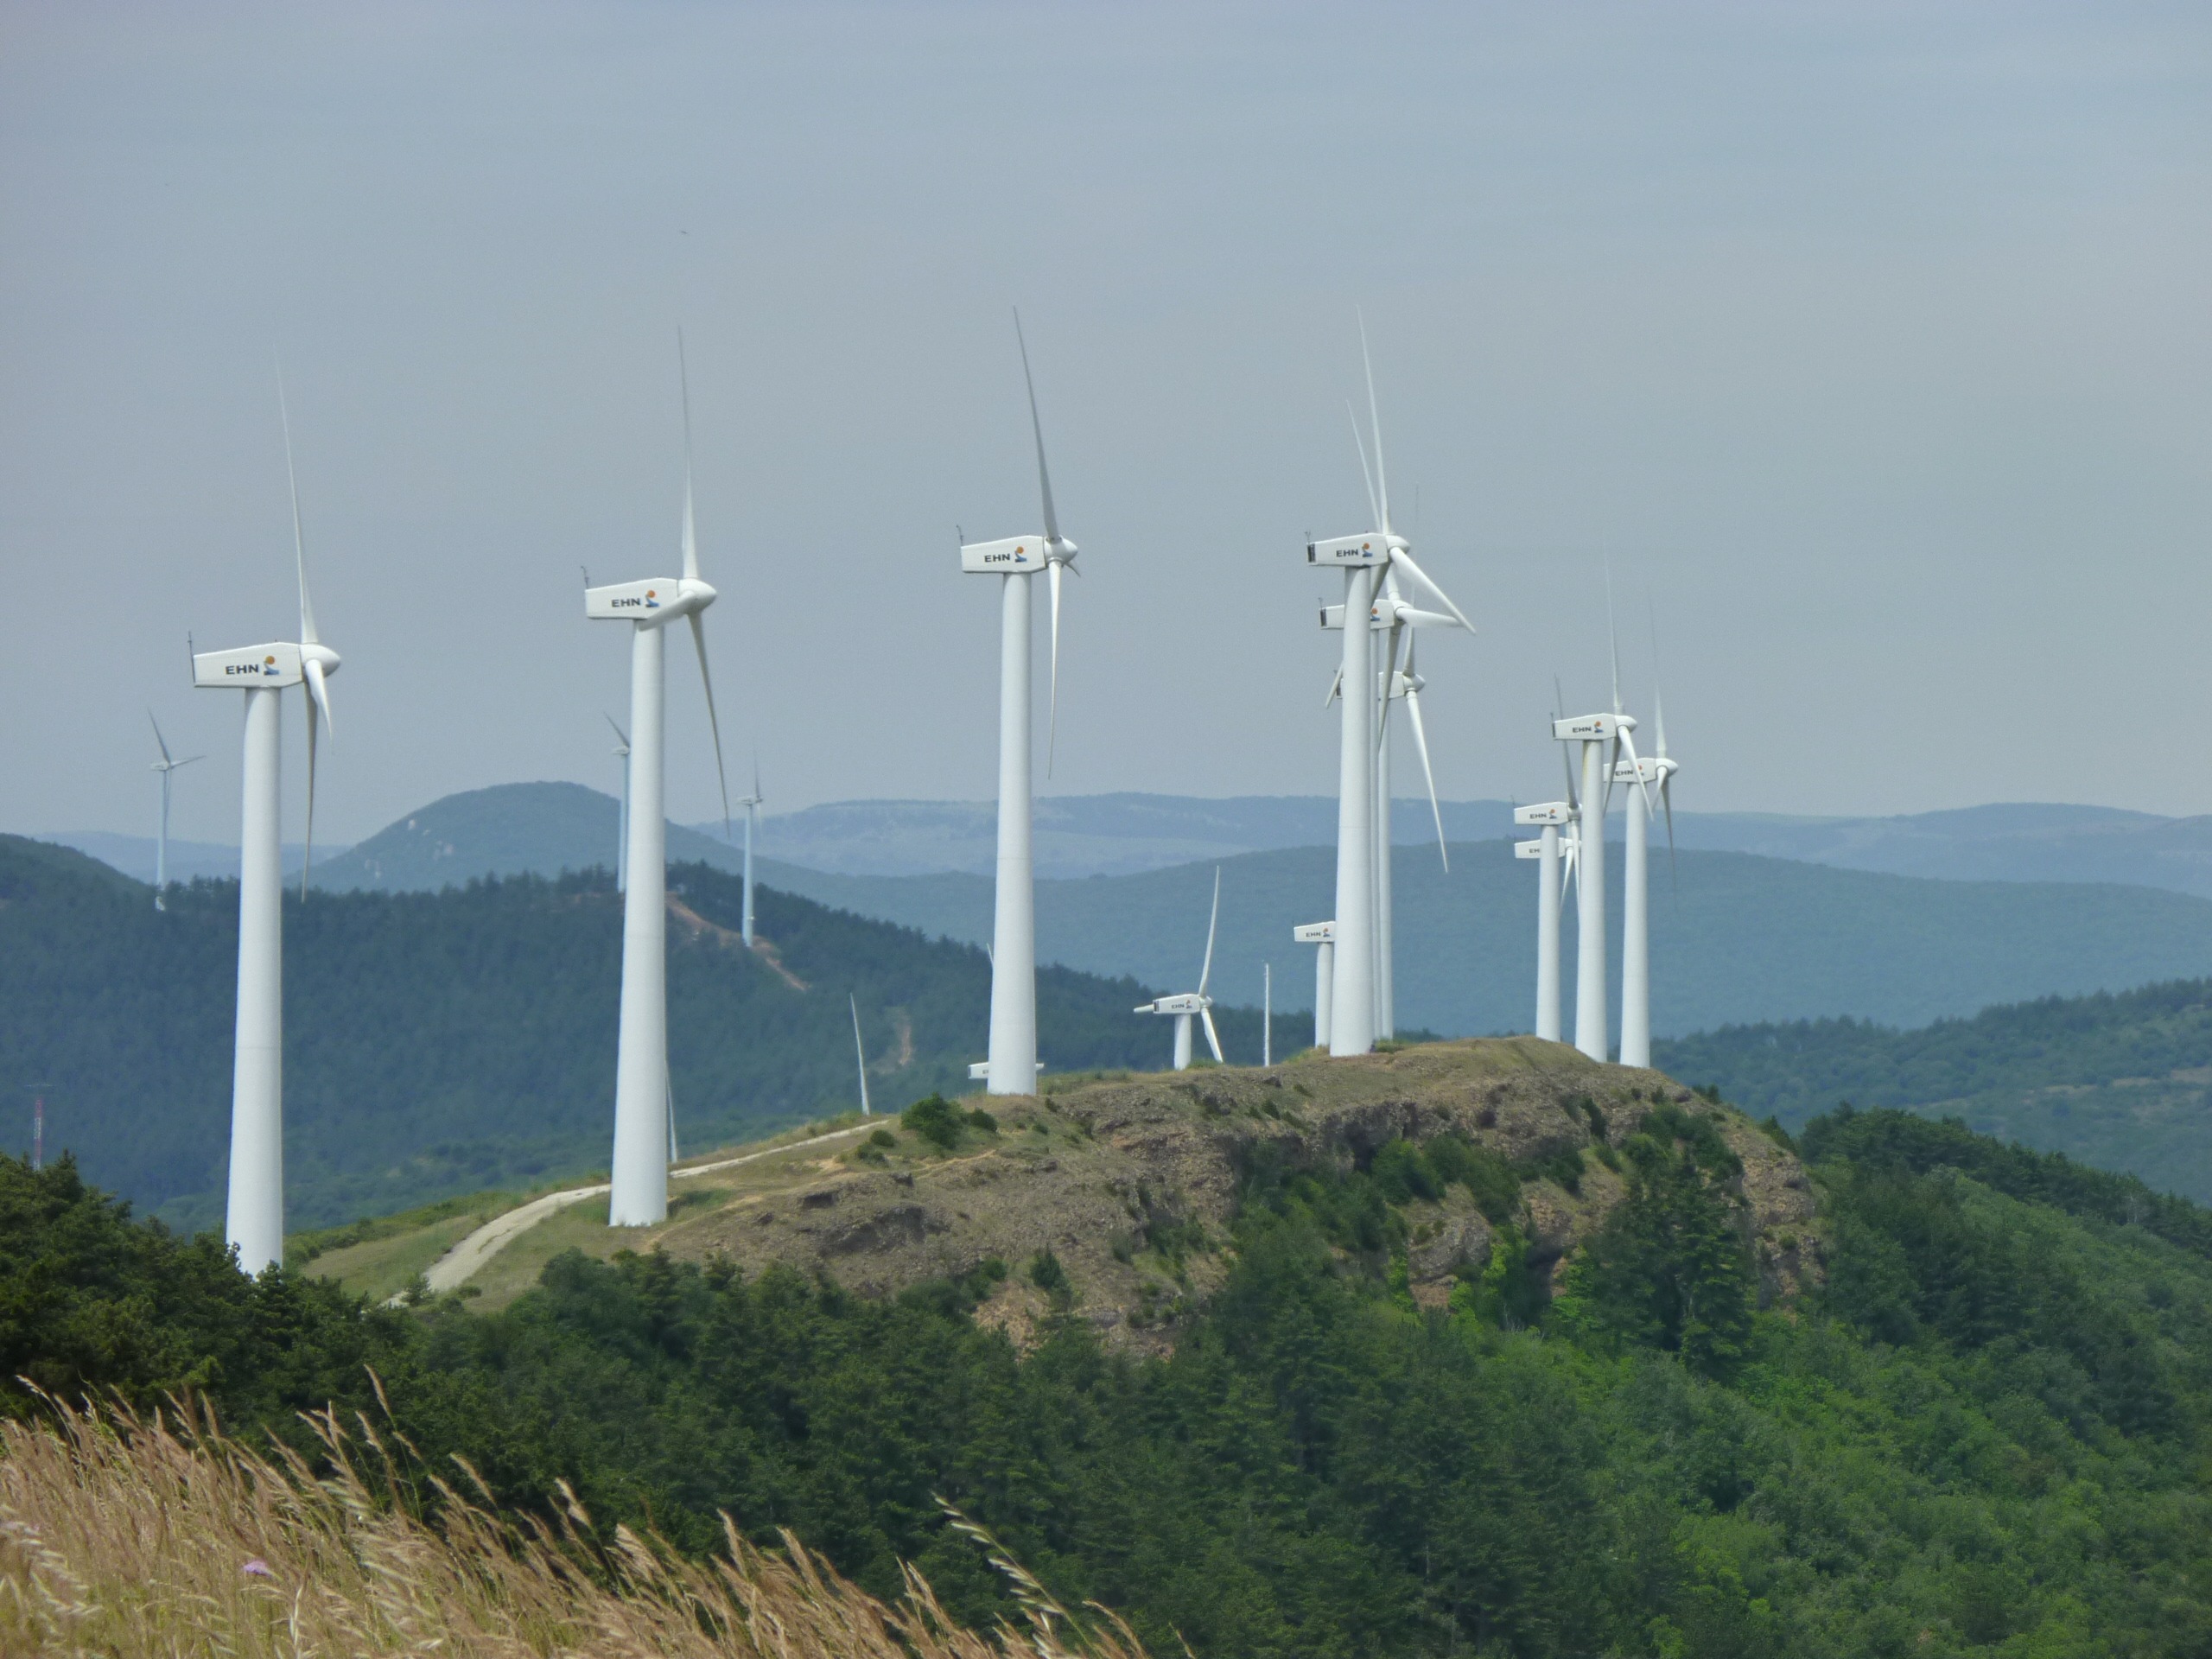
windmill, wind, environment, machine, wind turbine, pinwheel, energy, green energy, wind power, alternative energy, wind farm, power generation, environmental technology